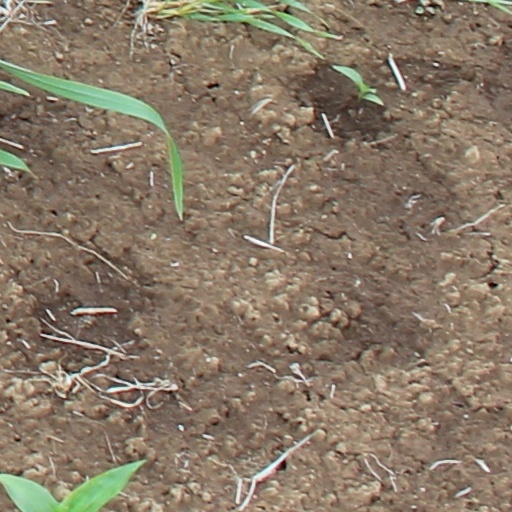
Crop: wheat